Hilary Duff

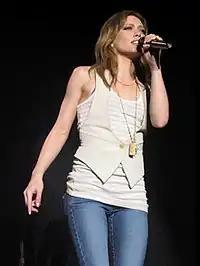
Duff in 2006

"Lizzie McGuire" aired its final episode on February 14, 2004, following the fulfillment of Duff's 65-episode contract. Despite reports that the series was in talks for a second film and further television spin-off considered for sister network ABC, these plans fell through as Duff's salary for the proposal was insufficient.